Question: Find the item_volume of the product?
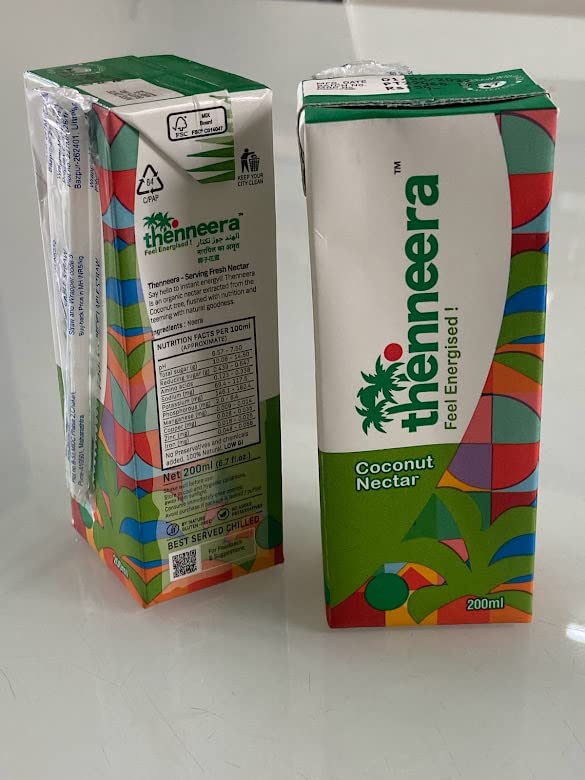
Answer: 6.7 fluid ounce